Nathan Lane

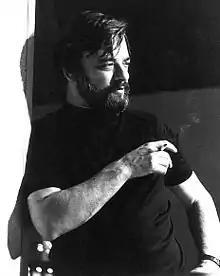
Lane collaborated with Stephen Sondheim in several of his projects

In 1996 Lane appeared in the film "The Birdcage", for which he received his first Golden Globe nomination. The film, an American remake of the classic French farce "La Cage aux Folles", was directed by Mike Nichols with a screenplay by Elaine May, and starred Robin Williams, Lane, and Gene Hackman, and went on to be a big success. The Stephen Sondheim song "Little Dream" in "The Birdcage" was supposedly written especially for him. In 1999, he appeared with Victor Garber in the workshop of the Sondheim musical "Wise Guys" (later retitled "Road Show"). His collaboration with Sondheim would continue when Lane revised the original book for and starred in the Broadway debut of the composer's "The Frogs" at Lincoln Center in 2004.